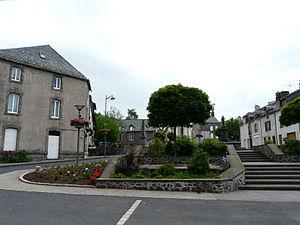
Place du village de Marcenat, Cantal, France.
Marcenat est une commune française située dans le département du Cantal en région Auvergne-Rhône-Alpes.